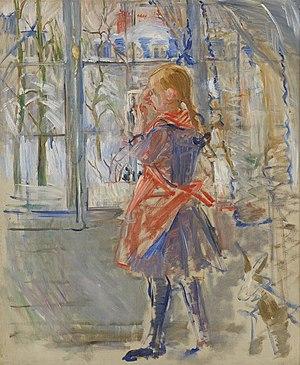
Une femme artiste — une artiste — est une expression qui renvoie à un fait sociologique relativement récent.